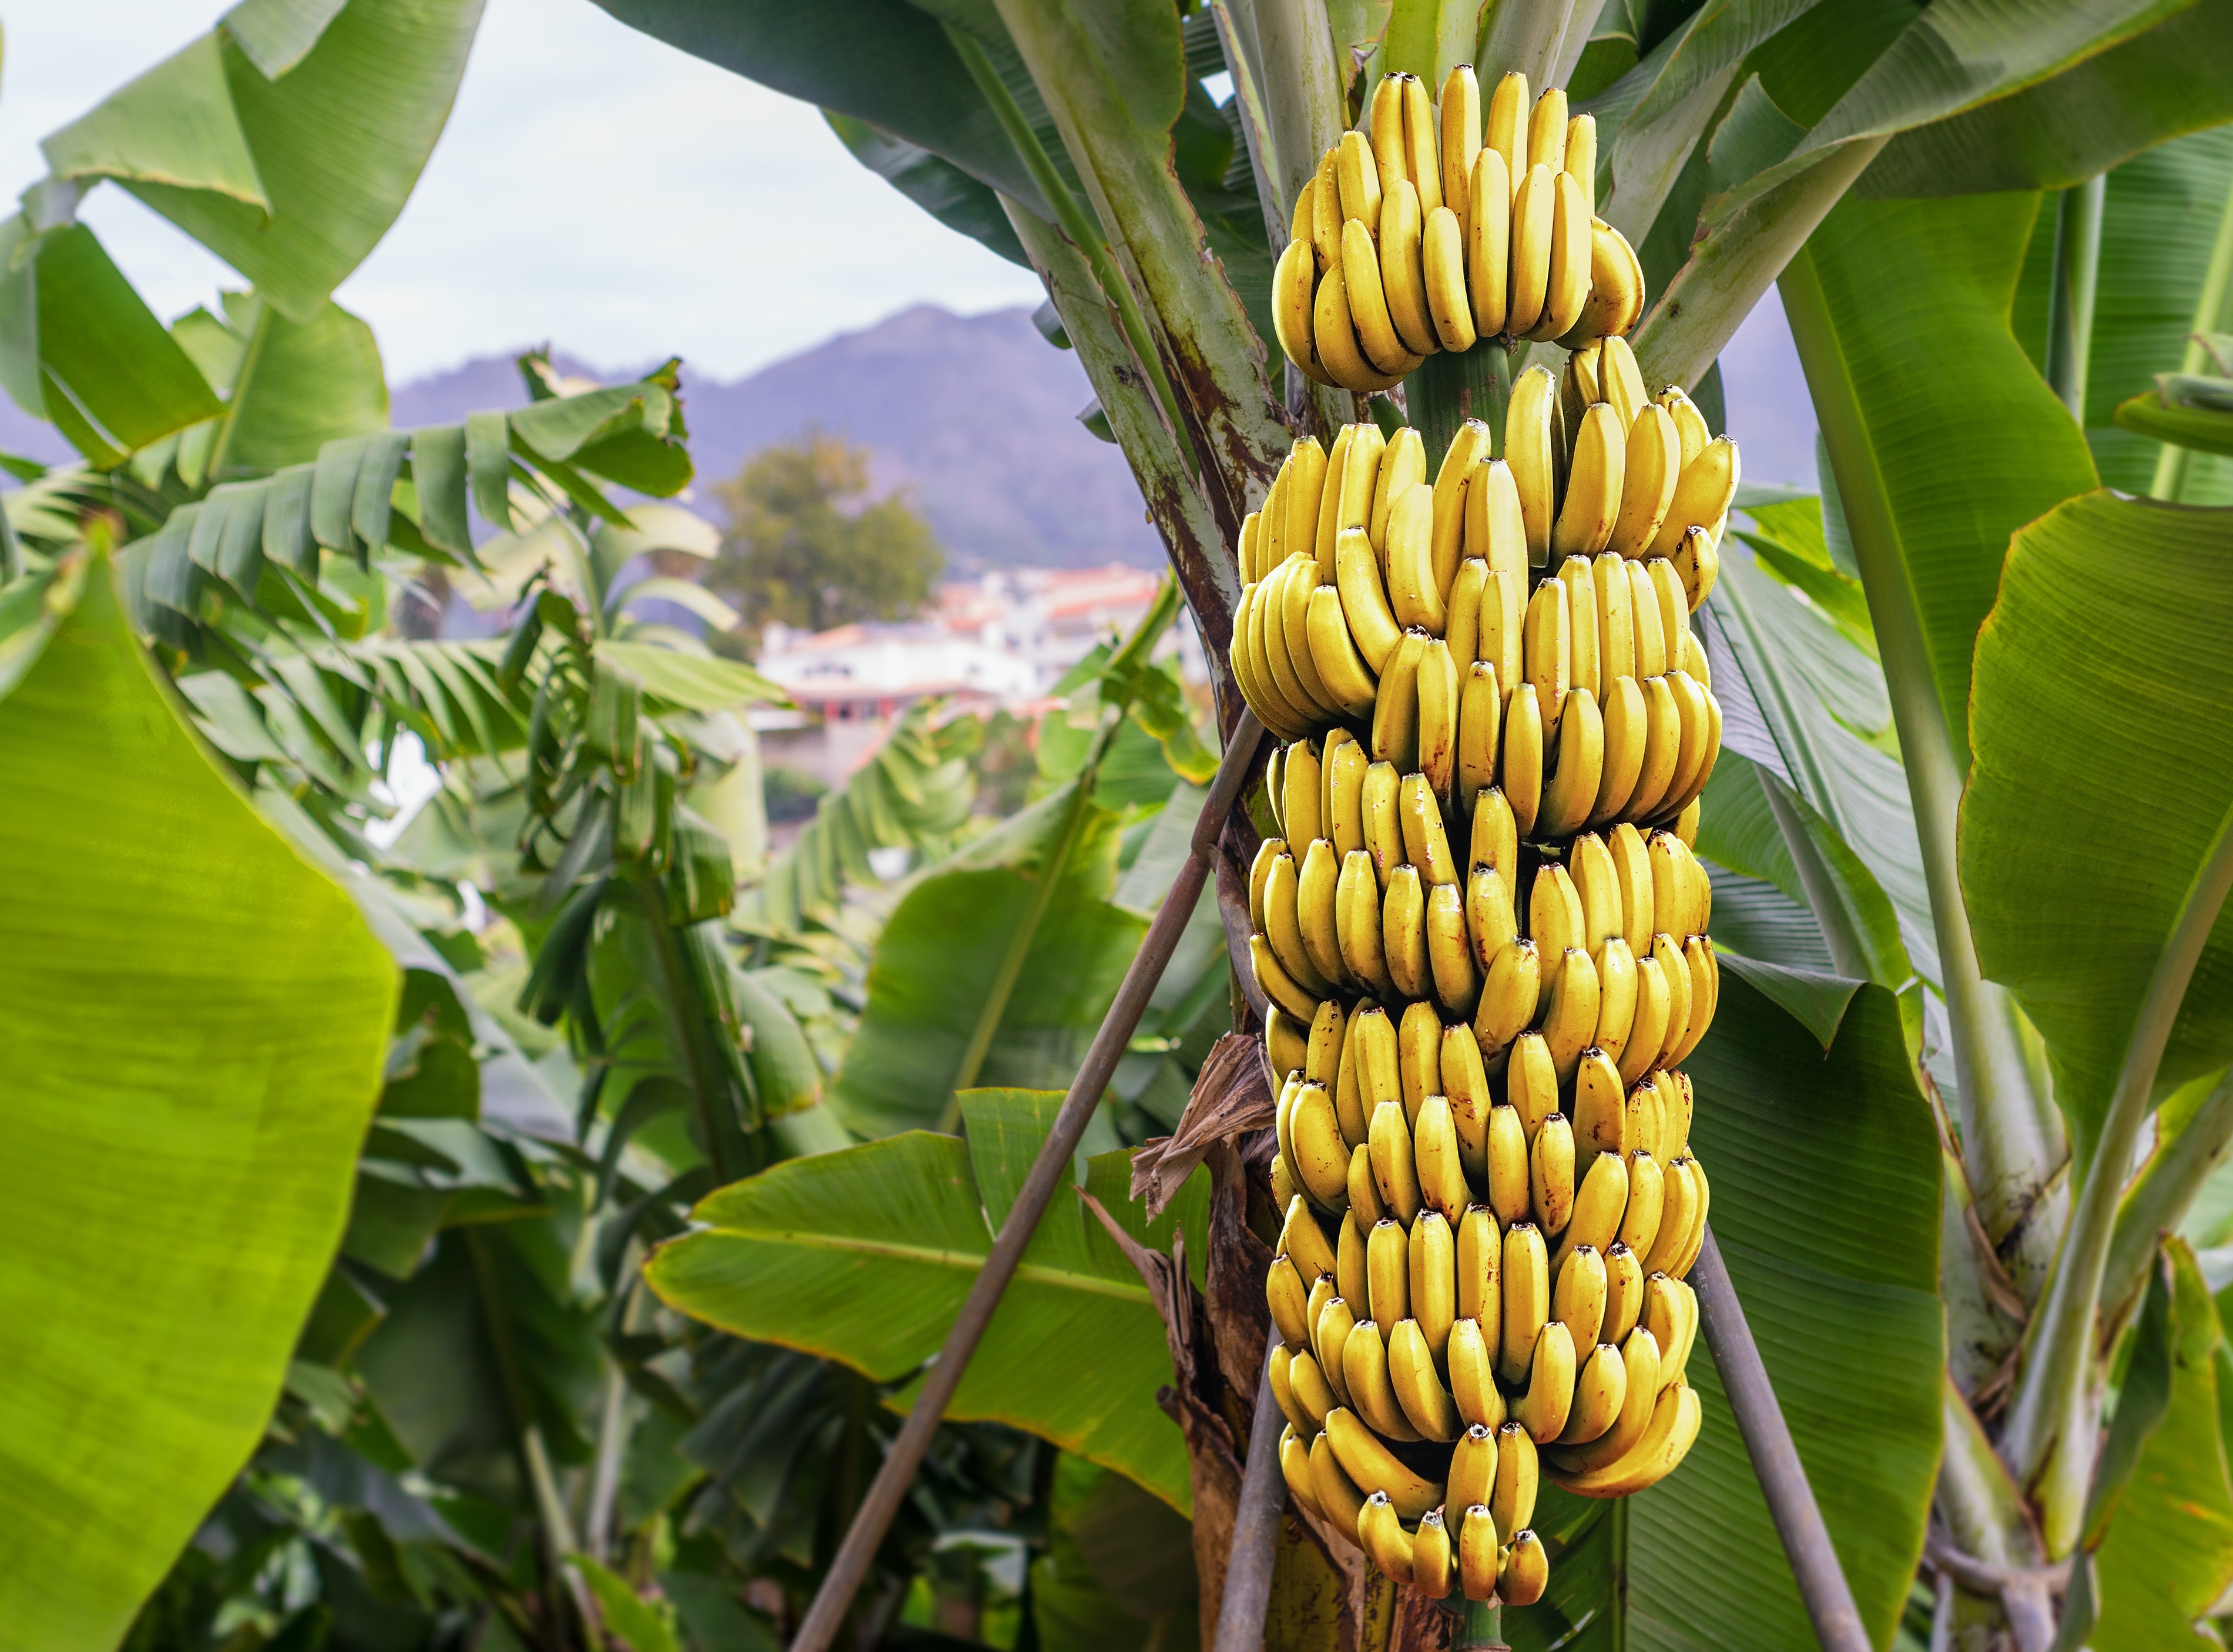
Label: Banana